Thea Soti

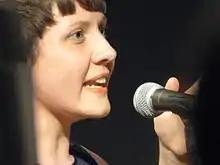
Thea Soti (2015 an Loft (Cologne), Germany)

Soti was raised in a Hungarian family in Serbia, where she received classical musical training since her age six. As a classical pianist, she participated successfully in several international competitions. Later she engaged herself with jazz and popular musical styles in Budapest and Berlin. She studied jazz vocals and composition at the Hochschule für Musik, Theater und Medien Hannover, University of Lucerne and Hochschule für Musik und Tanz Köln. Her main focus is working with the human voice as an instrument and combining